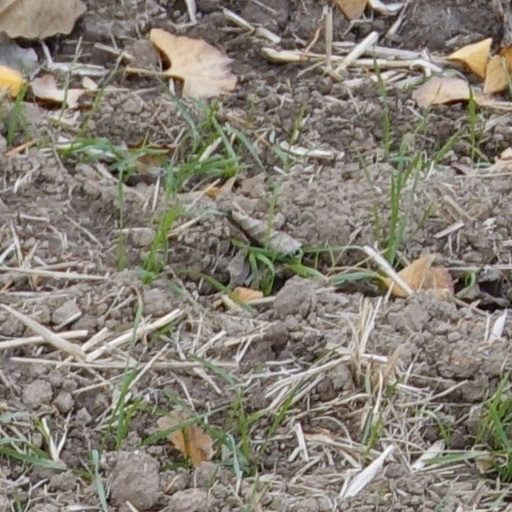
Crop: wheat